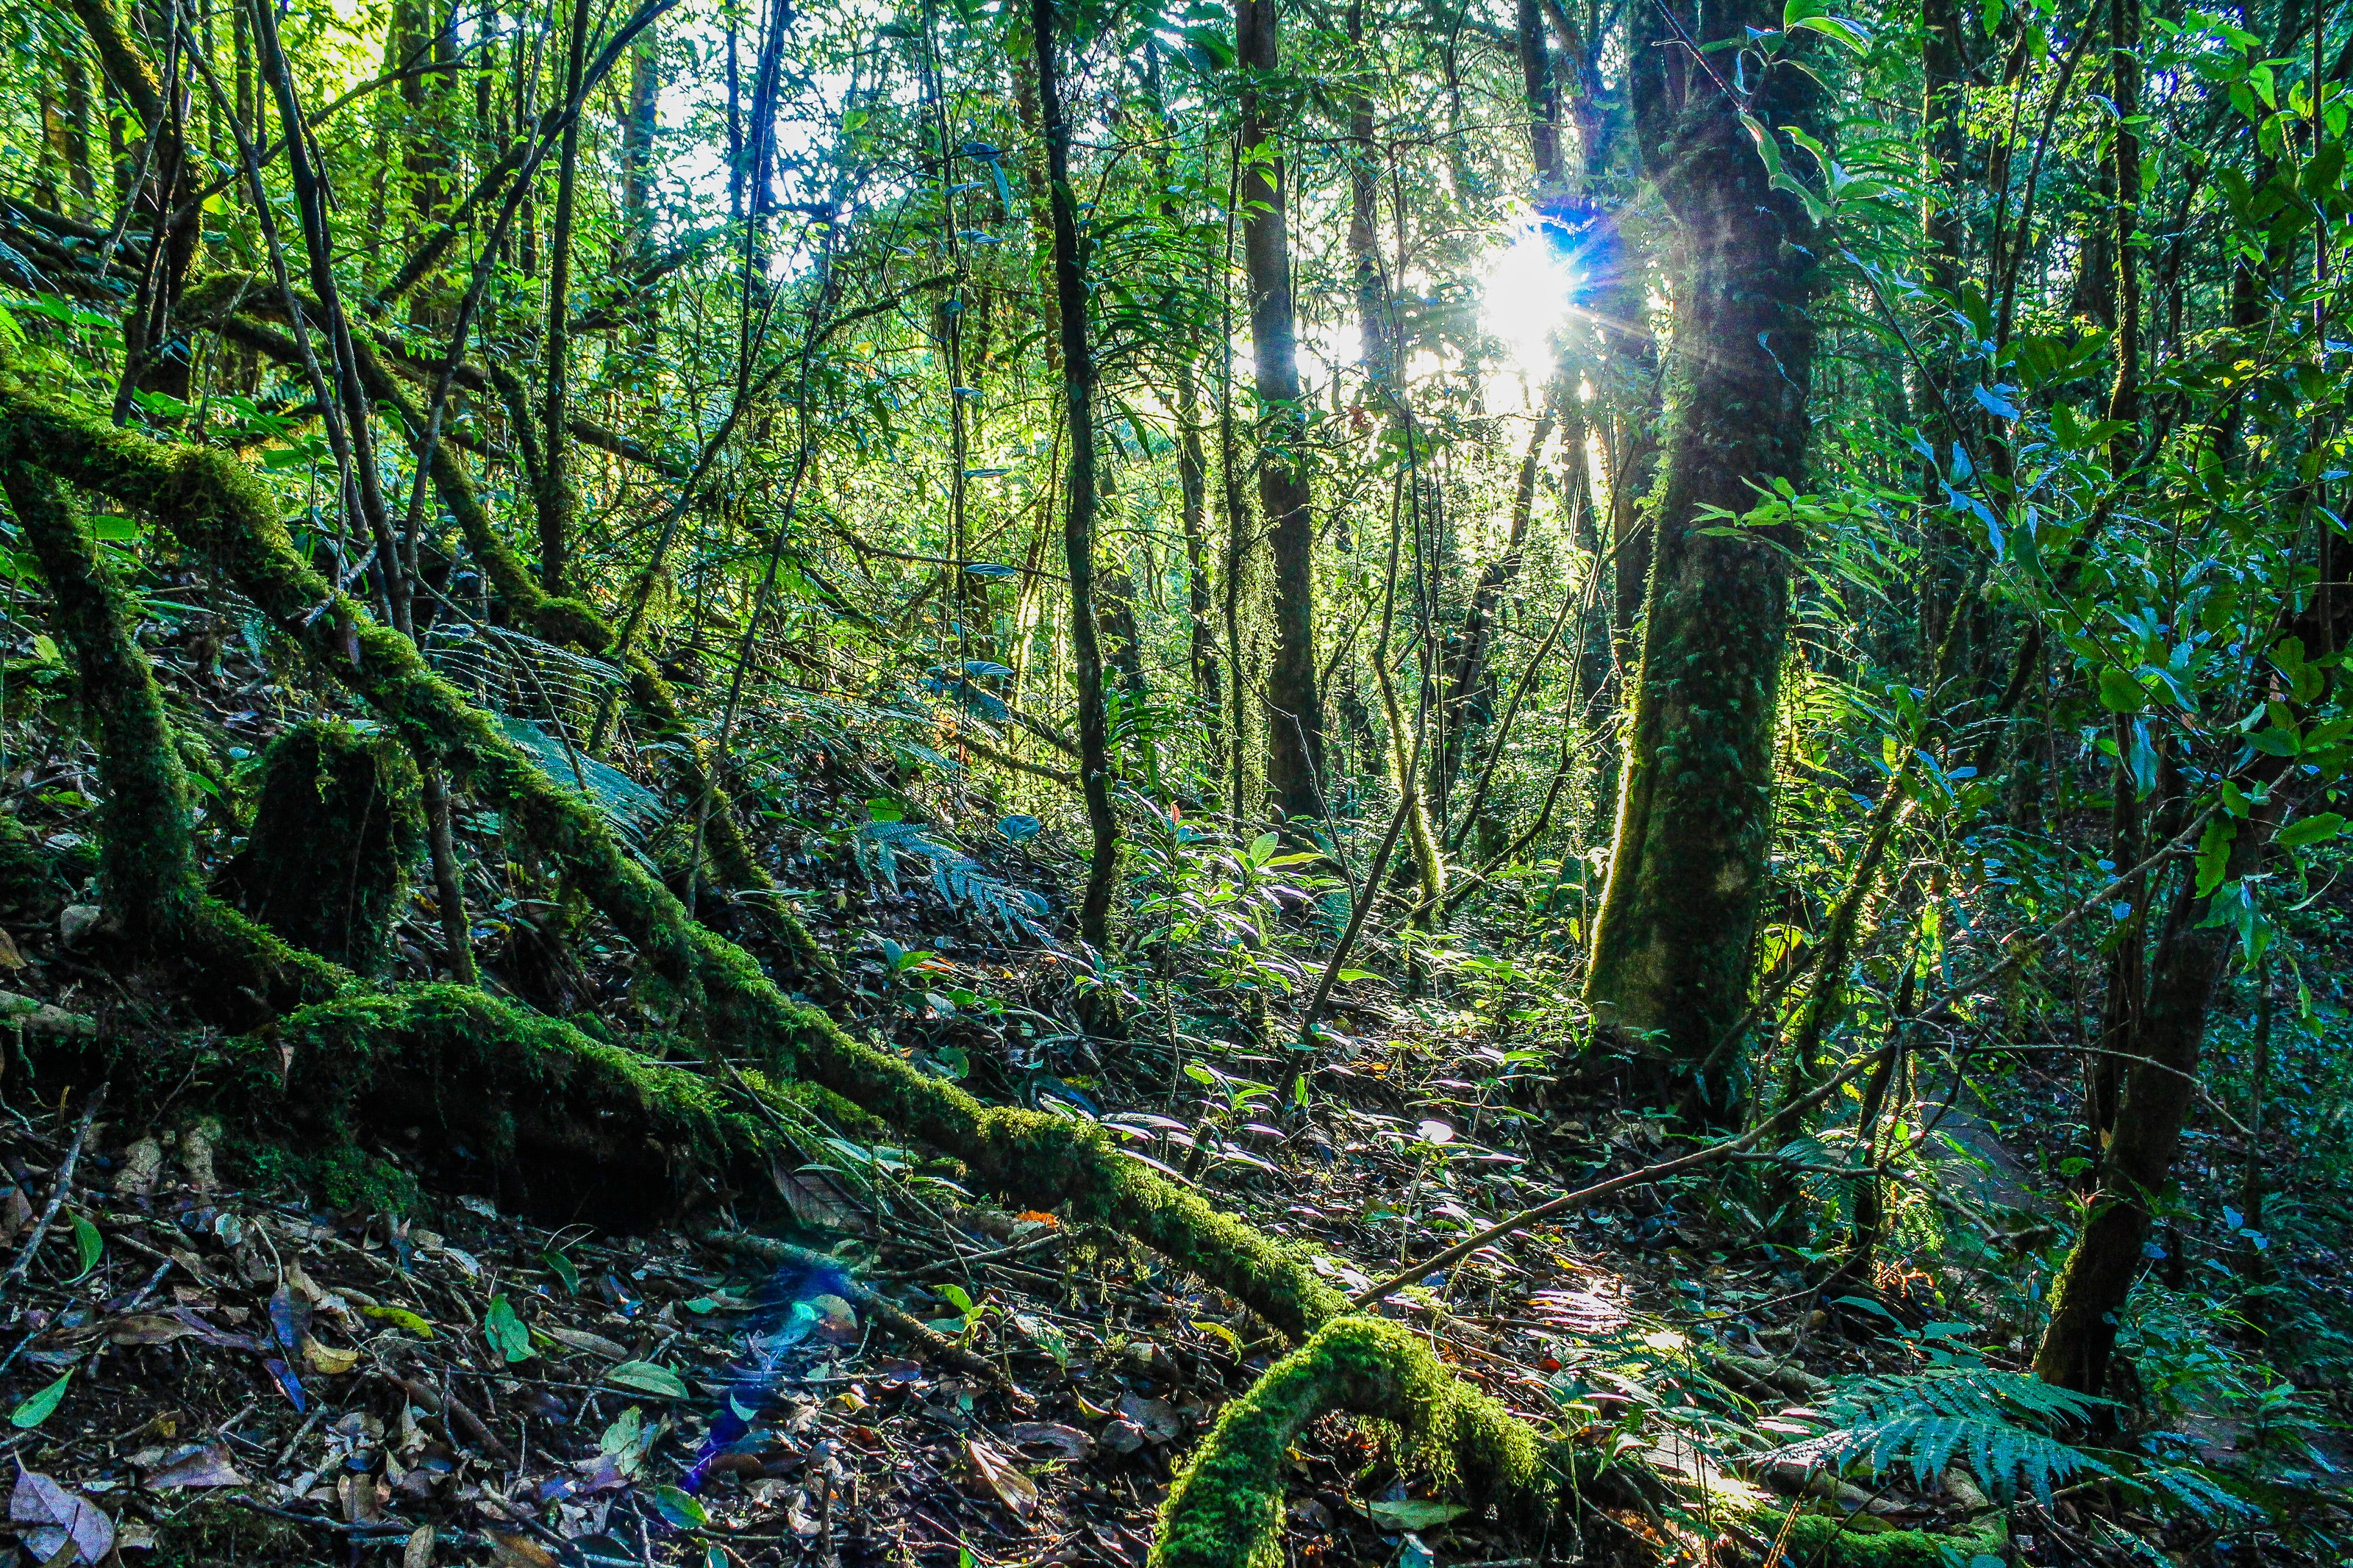
forest, tree, old growth forest, natural environment, vegetation, woodland, nature, nature reserve, tropical and subtropical coniferous forests, natural landscape, green, jungle, valdivian temperate rain forest, Northern hardwood forest, rainforest, biome, temperate broadleaf and mixed forest, spruce fir forest, sunlight, light, wilderness, woody plant, plant, temperate coniferous forest, leaf, trail, ecoregion, trunk, terrestrial plant, grove, branch, riparian forest, deciduous, wood, grass, state park, plant community, national park, landscape, path, redwood